Herman Garrett

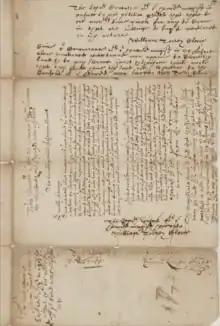
Petition by Harmon Garrett for Old Jethro's land along the Elizabeth River (Assabet) near what is now Maynard, Massachusetts

Herman Garrett (also known as Harman Garrett) (c. 1607 – c.1656/57) was an early American gunsmith, blacksmith, and landowner in colonial Massachusetts.